Swedish Pomerania

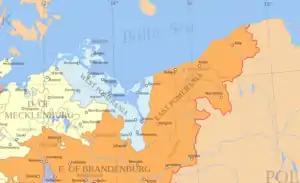
The former Duchy of Pomerania (center) partitioned between the Swedish Empire and Brandenburg after the Treaty of Stettin (1653). Swedish Pomerania ("West Pomerania") is indicated in blue, Brandenburgian Pomerania ("East Pomerania") is shown in orange.

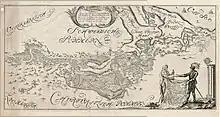
Map of Swedish Pomerania, 1679

The nobility of Pomerania was firmly established and held extensive privileges, as opposed to the other end of the social spectrum, which was populated by a class of numerous serfs. Even by the end of the 18th century, the serfs made up two-thirds of the population of the countryside. The estates owned by the nobility were divided into districts and the royal domains, which covered about a quarter of the country, were divided into "amts".